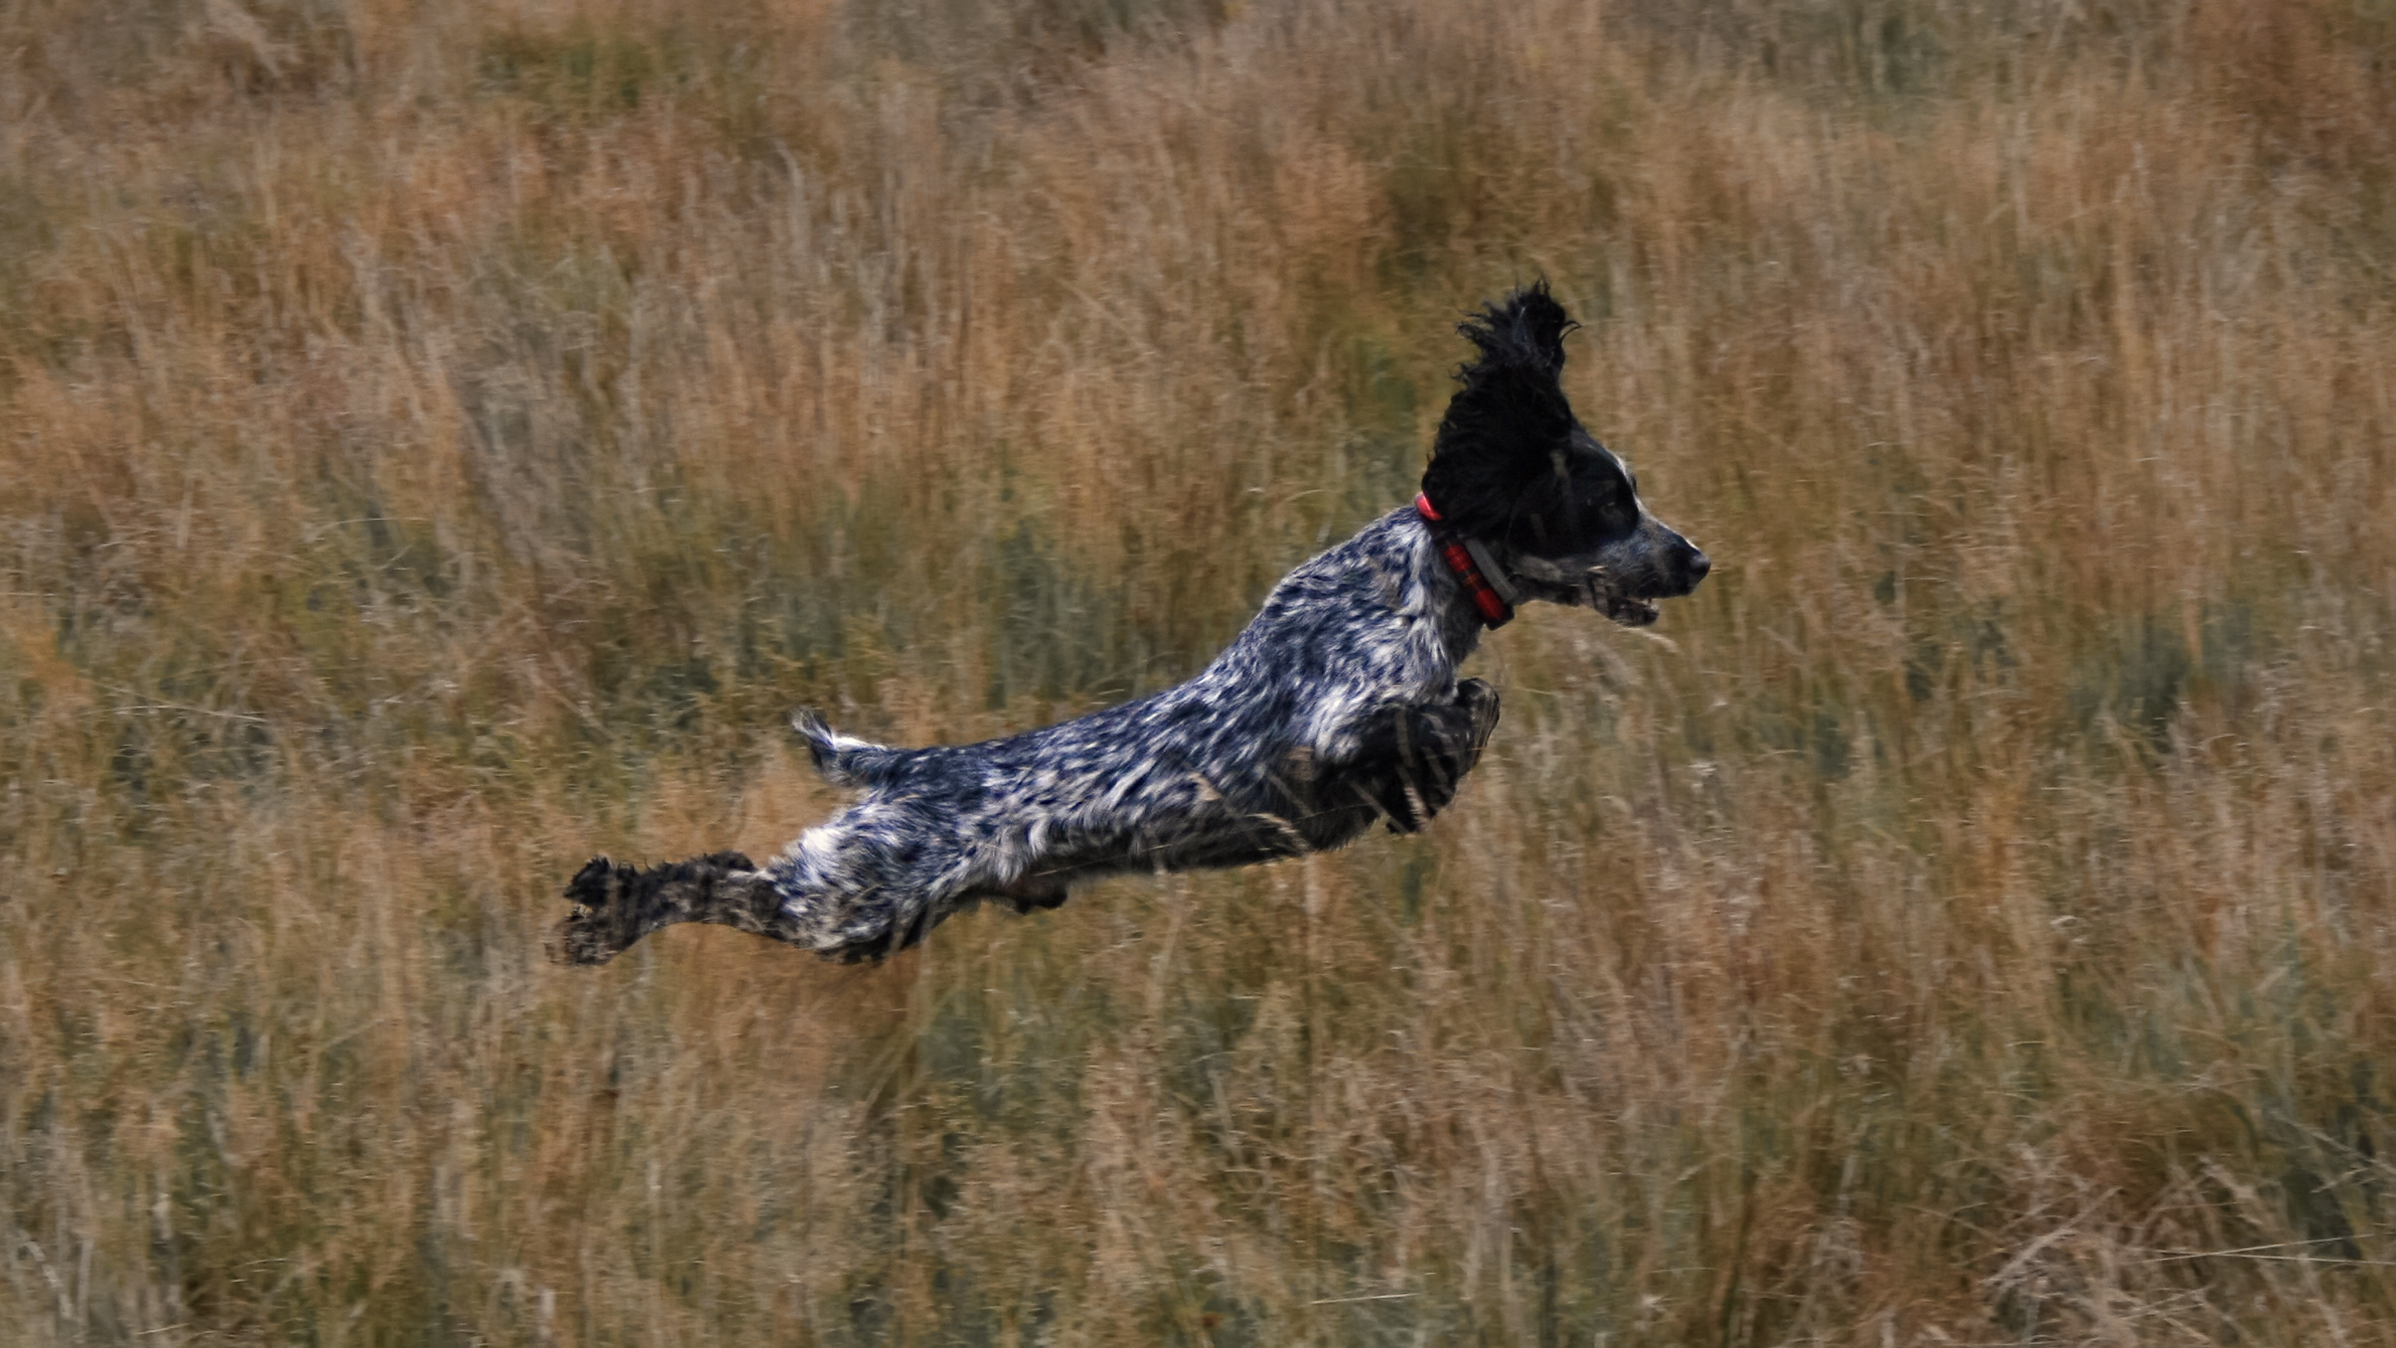
grass, dog, canine, brush, jump, jumping, golden, mammal, leap, spaniel, hunting dog, england, ears, vertebrate, petworthpark, cocker, cockerspaniel, petworth, blueroan, setter, dog like mammal